Juan R. Torruella

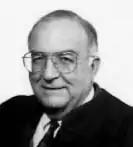

Juan Rafael Torruella del Valle Sr. (June 7, 1933October 26, 2020) was a Puerto Rican jurist. He served as a United States circuit judge of the United States Court of Appeals for the First Circuit from 1984 until his death, and as chief judge of that court from 1994 to 2001. He was the first Hispanic to serve on the First Circuit, which includes Puerto Rico.